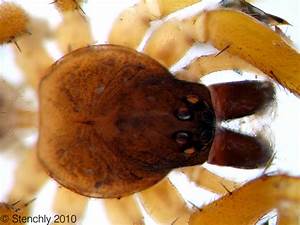
Label: ragno